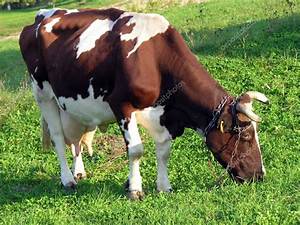
Label: mucca